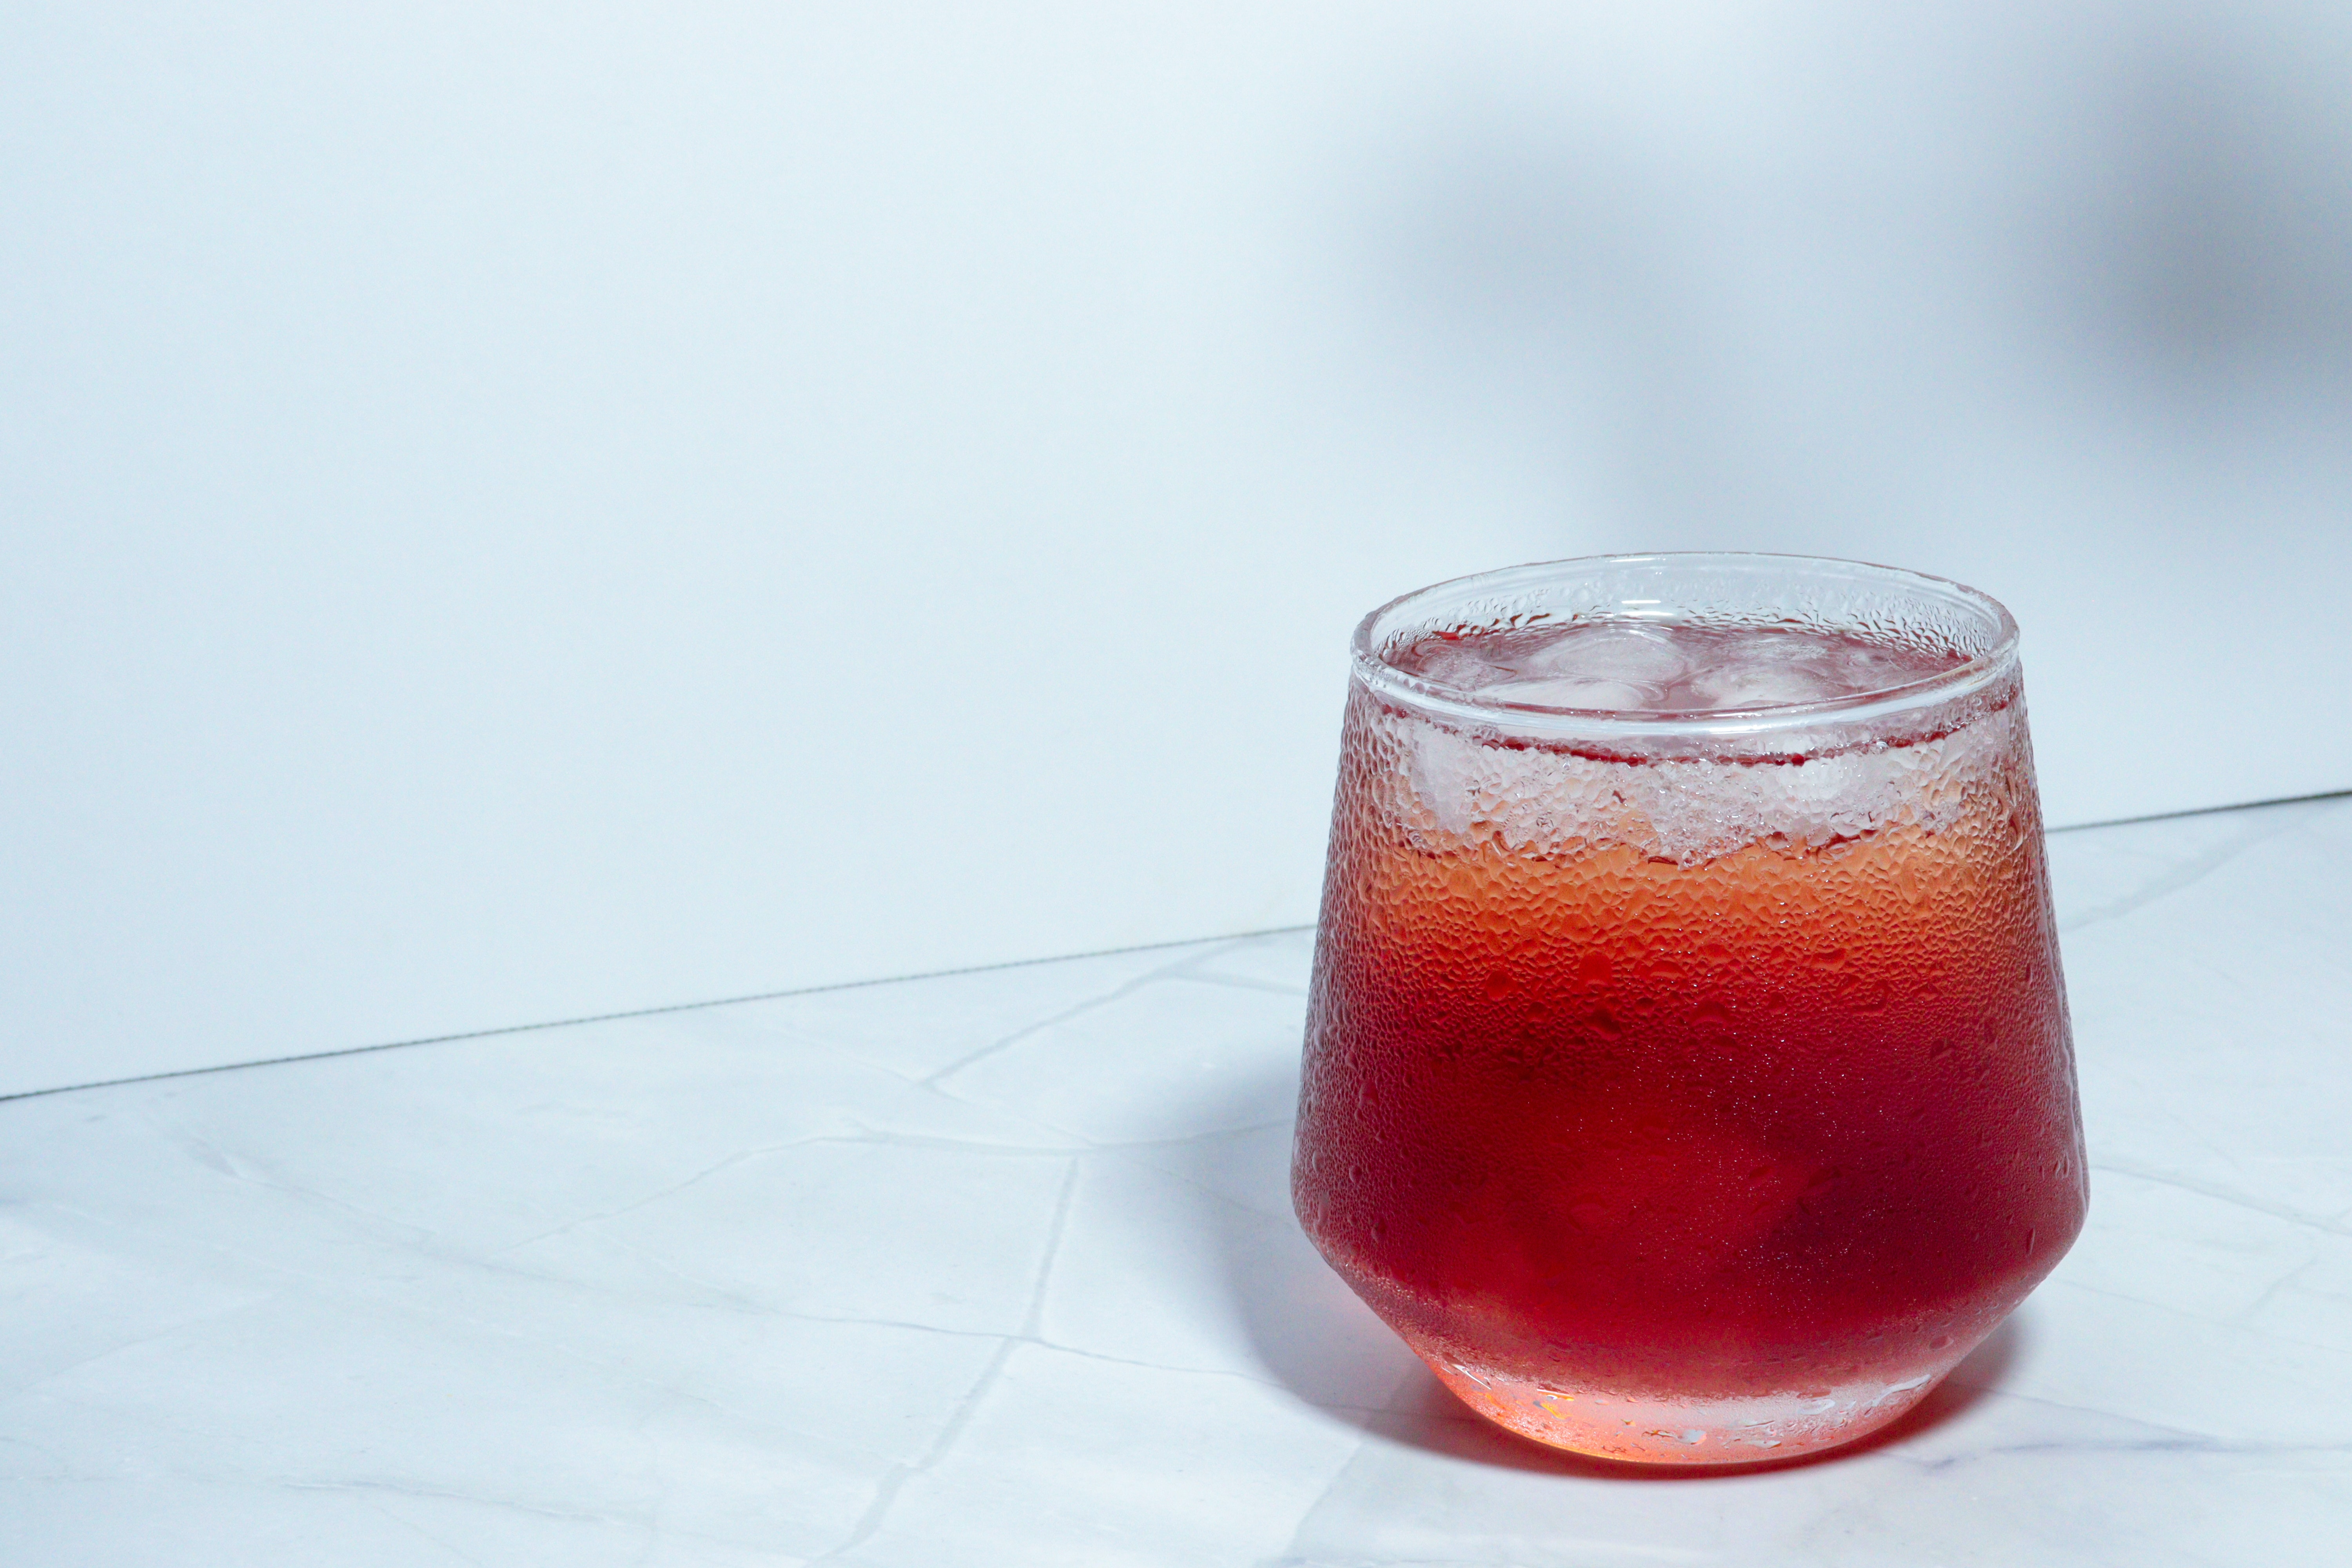
drink, tableware, Red russian, food, liquid, drinkware, cocktail, cosmopolitan, sea breeze, highball glass, fluid, aperitif, ingredient, classic cocktail, grenadine, rose, bay breeze, tinto de verano, bacardi cocktail, campari, juice, pink lady, soft drink, rob roy, Fruit syrup, alcoholic beverage, cranberry juice, non alcoholic beverage, daiquiri, wine cocktail, old fashioned glass, glass, paradise, Kir royale, woo woo, fizz, zombie, distilled beverage, Planter's punch, sour, cocktail garnish, vermouth, mai tai, grog, negroni, Aguas frescas, singapore sling, caipiroska, kir, spritzer, punch, mojito, strawberry juice, sazerac, coquelicot, carbonated soft drinks, art, americano, Corpse reviver, wine, liqueur, italian soda, martini, limeade, old fashioned, manhattan, hurricane, beer cocktail